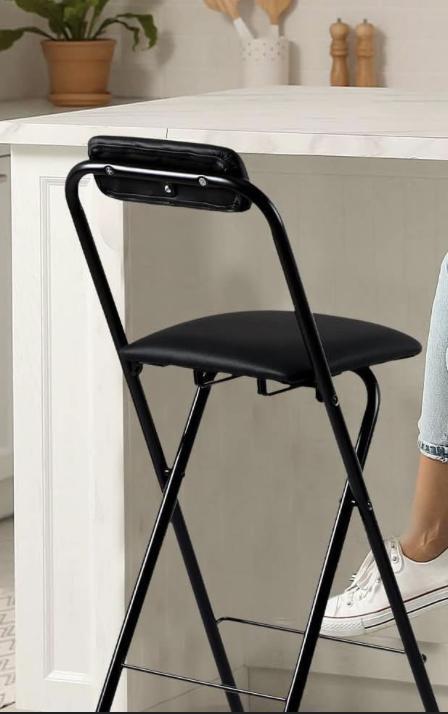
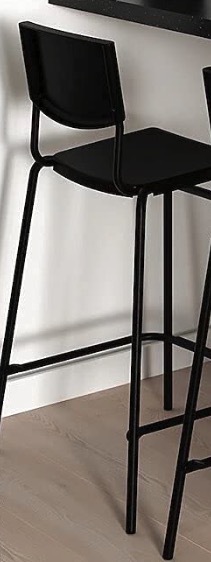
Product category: stool
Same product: no